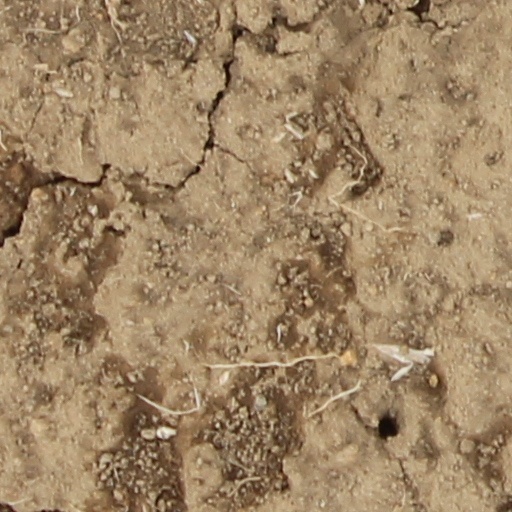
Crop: wheat